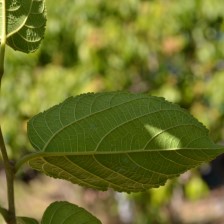
Variety: TaiwanStraberry